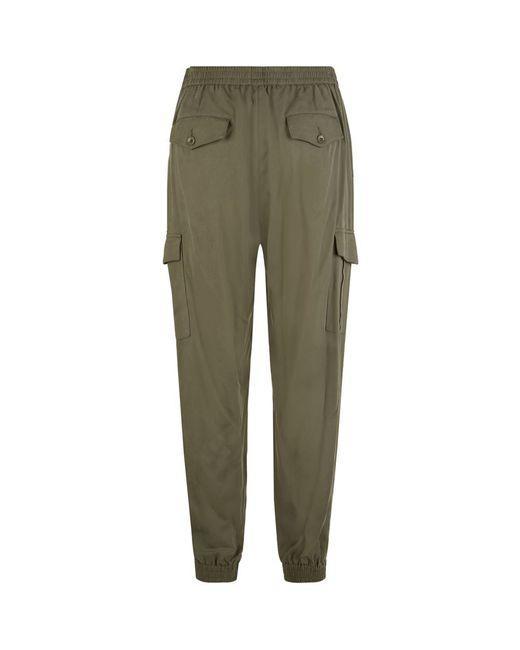
Dschungelgrüne lässige elastische Knöchelhose